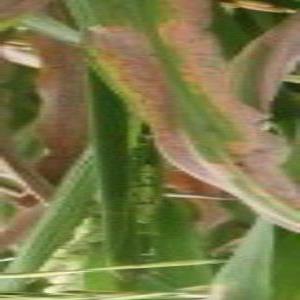
Disease: Bacterialblight